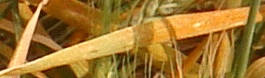
Label: Wheat___Brown_Rust